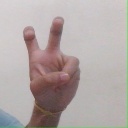
अक्षर: ई